The Monster (novella)

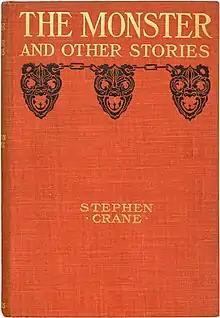
First edition of "The Monster and Other Stories", published in 1899

The Monster is an 1898 novella by American author Stephen Crane (1871–1900). The story takes place in the small, fictional town of Whilomville, New York. An African-American coachman named Henry Johnson, who is employed by the town's physician, Dr. Trescott, becomes horribly disfigured after he saves Trescott's son from a fire. When Henry is branded a "monster" by the town's residents, Trescott vows to shelter and care for him, resulting in his family's exclusion from the community. The novella reflects upon the 19th-century social divide and ethnic tensions in America.